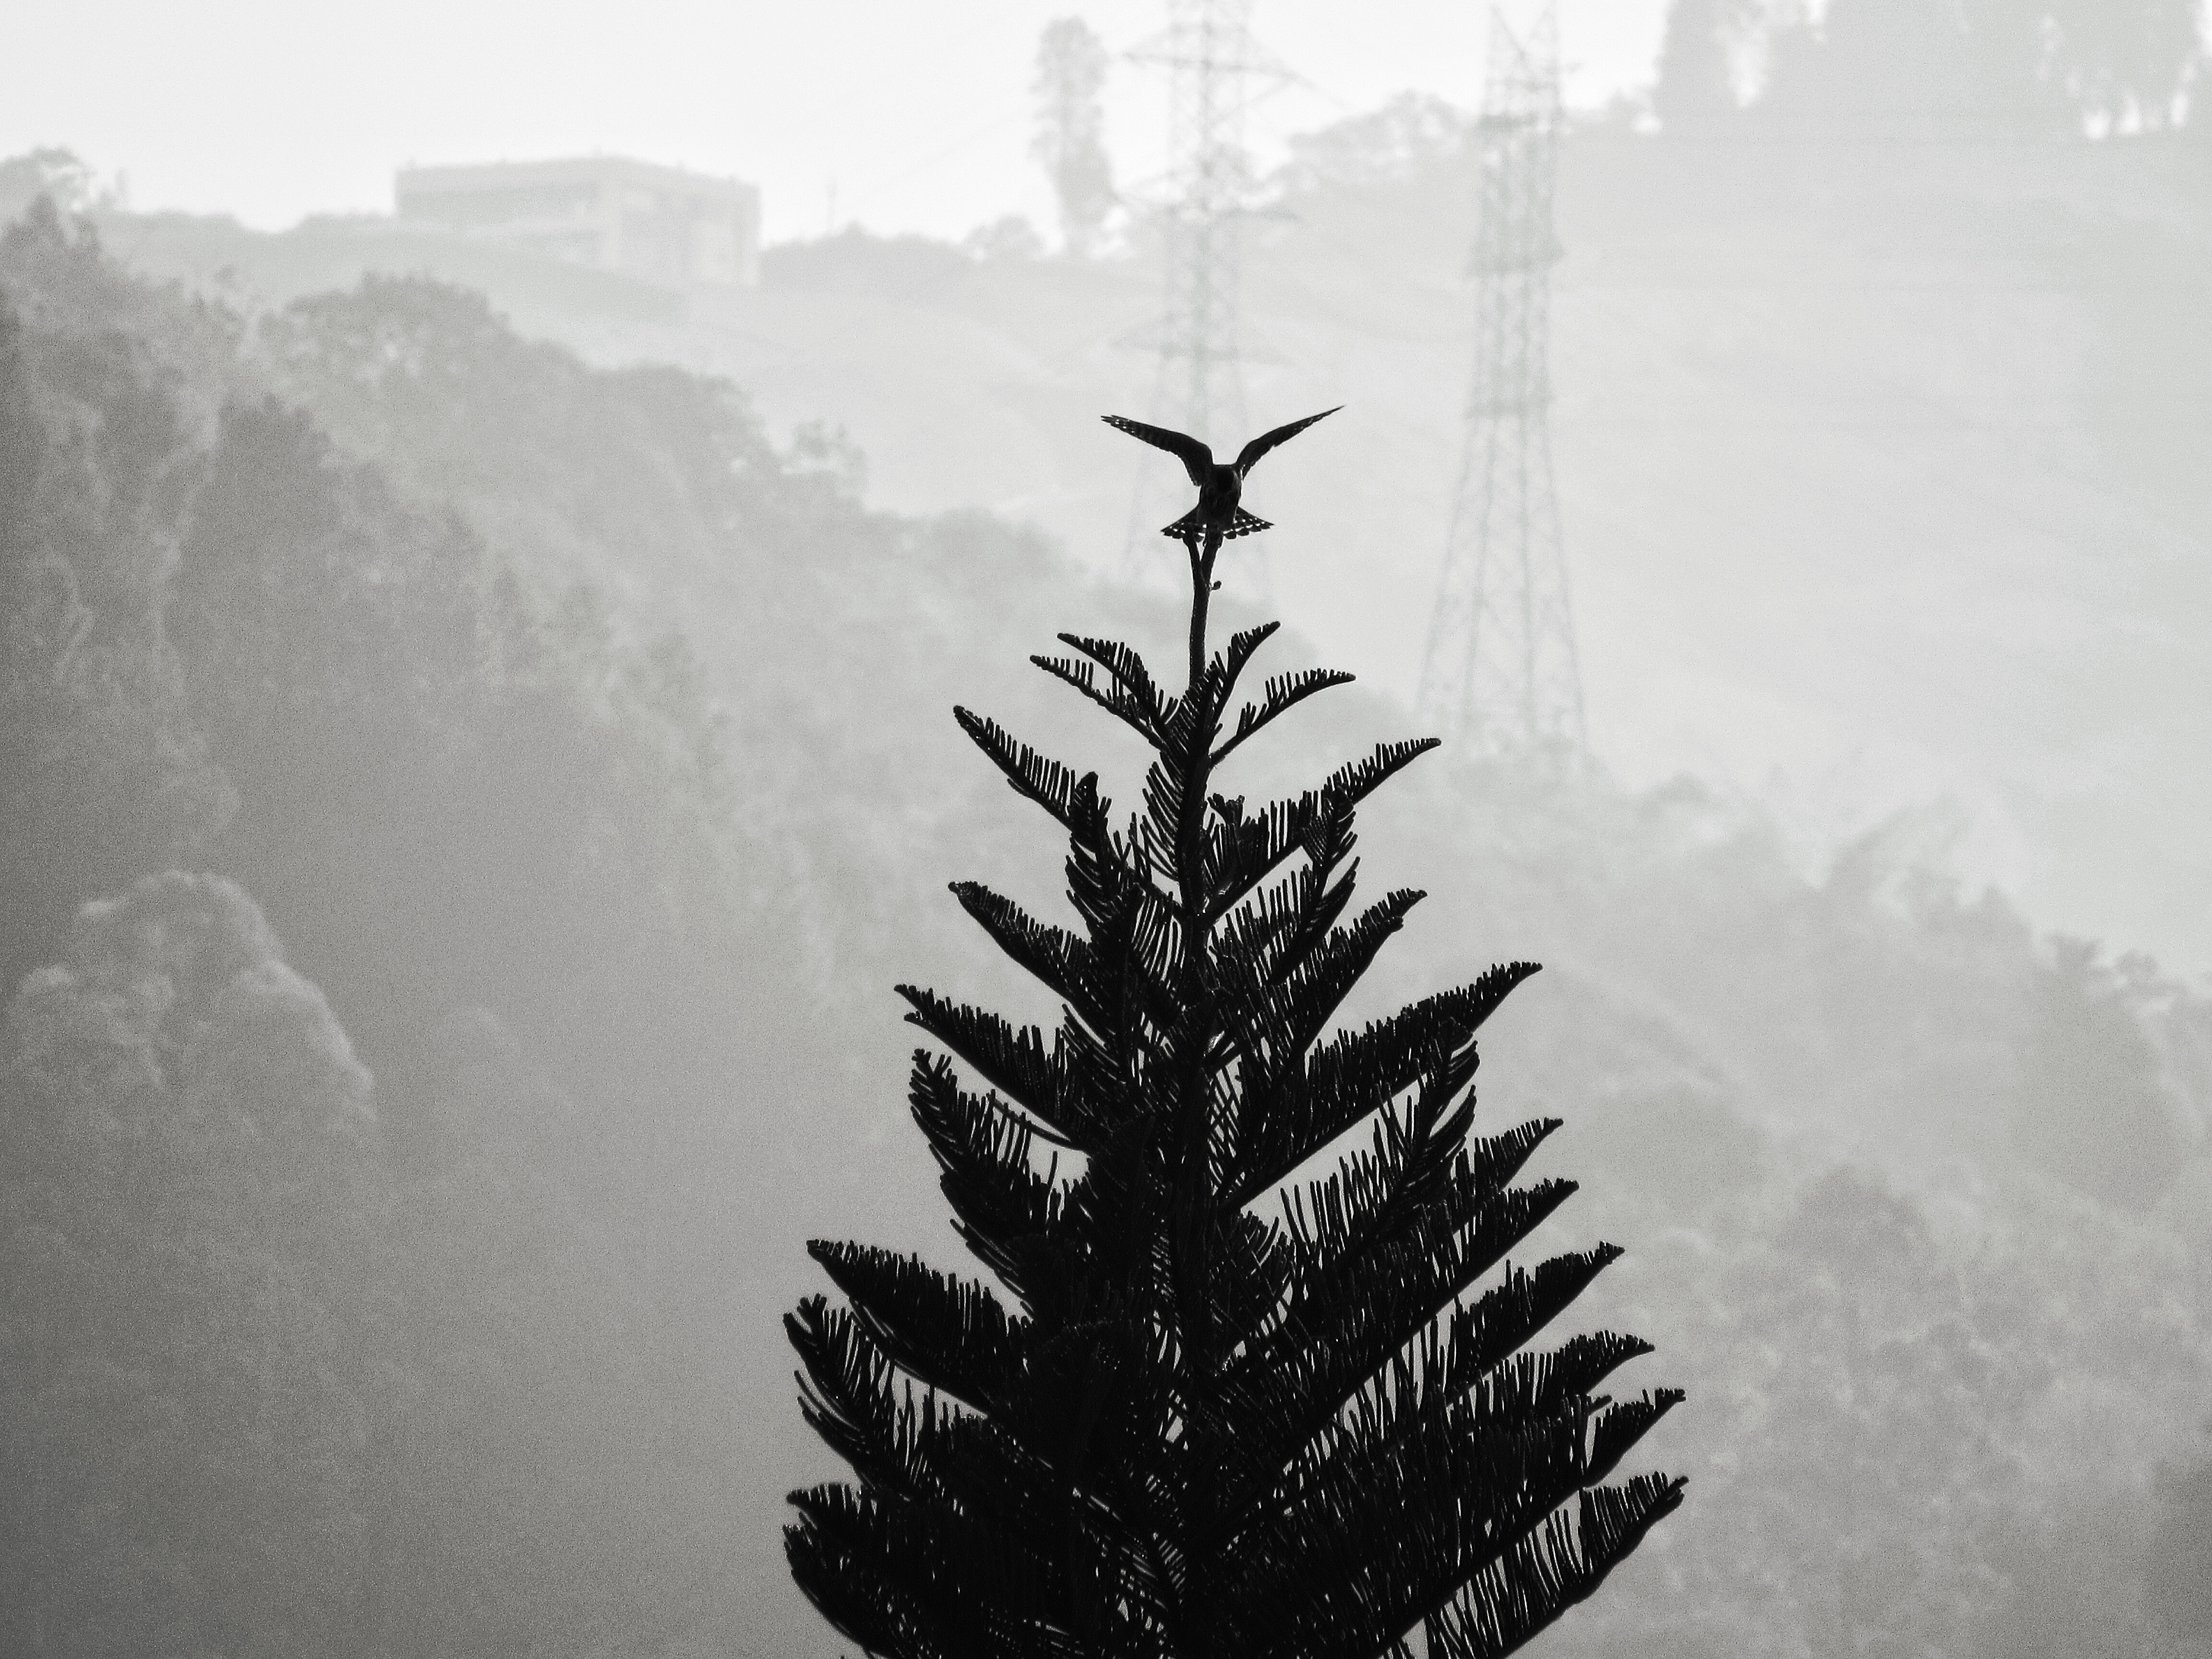
tree, branch, snow, winter, black and white, plant, fog, mist, frost, weather, monochrome, fir, season, spruce, blizzard, freezing, monochrome photography, atmospheric phenomenon, woody plant, winter storm